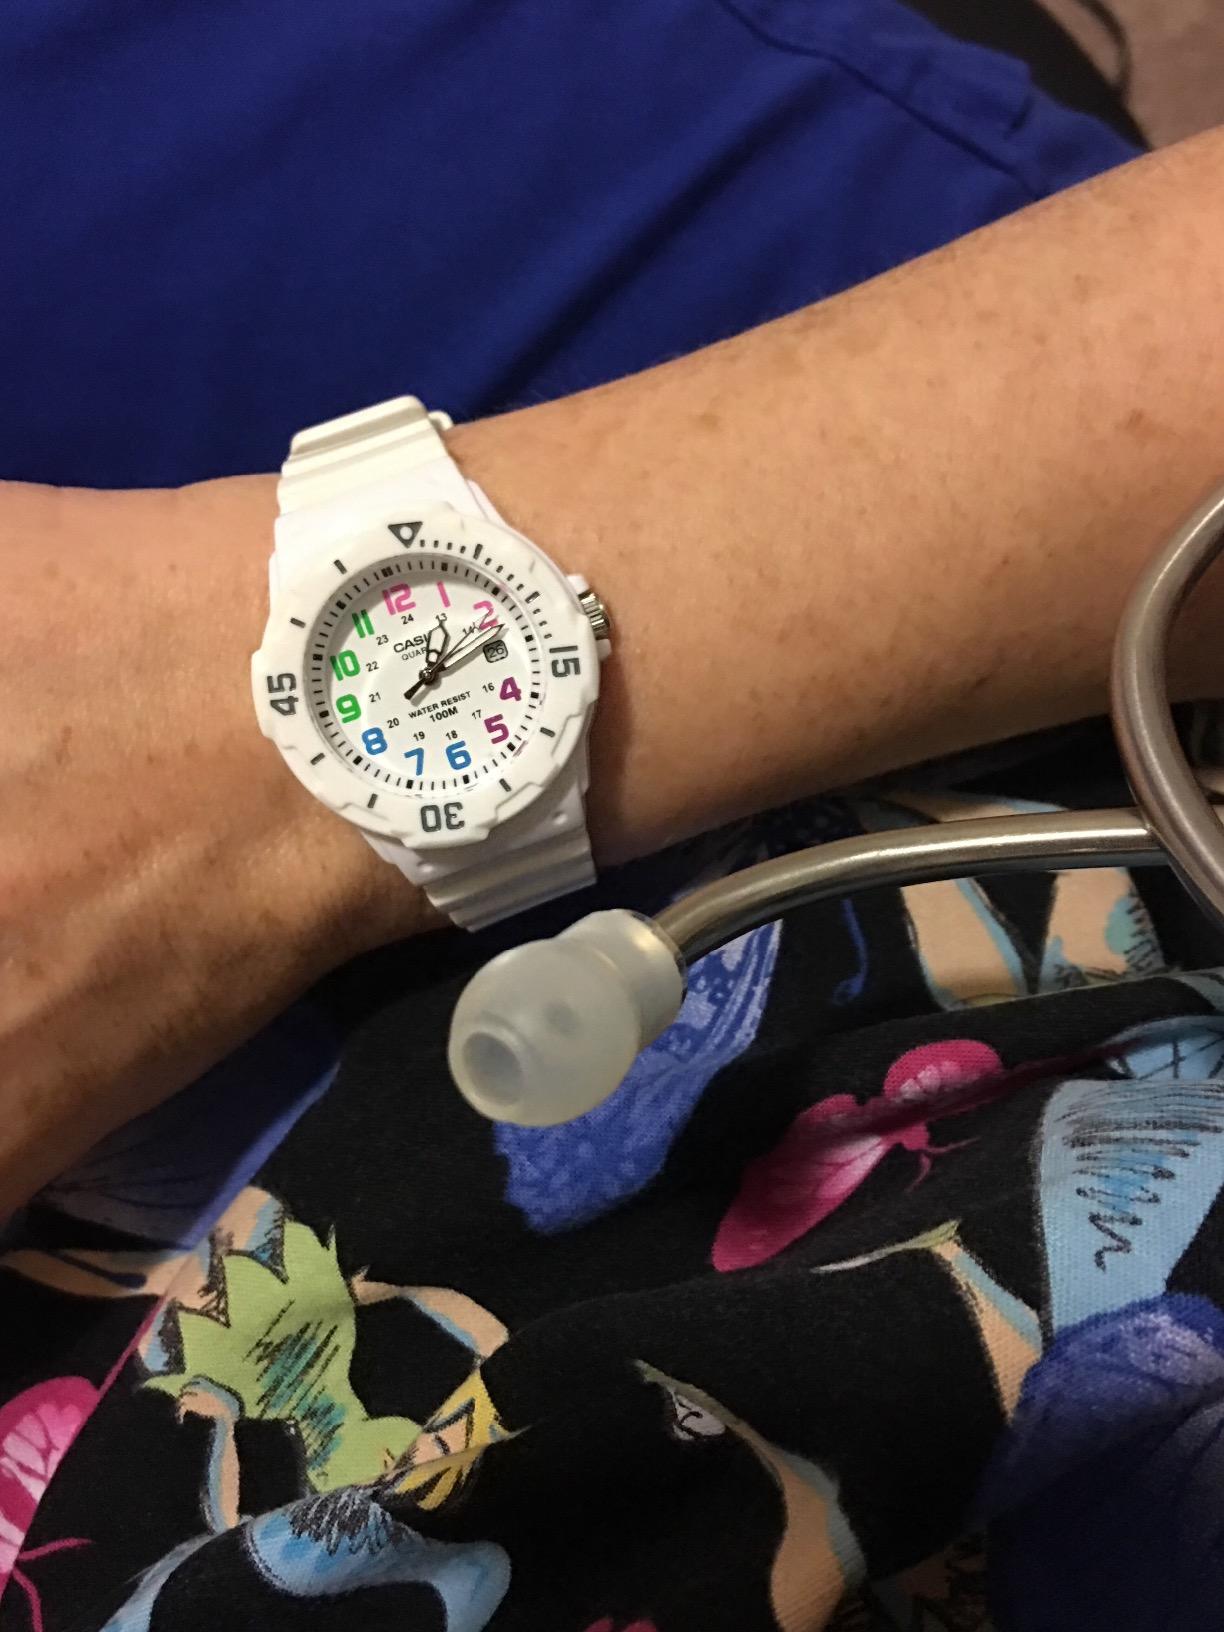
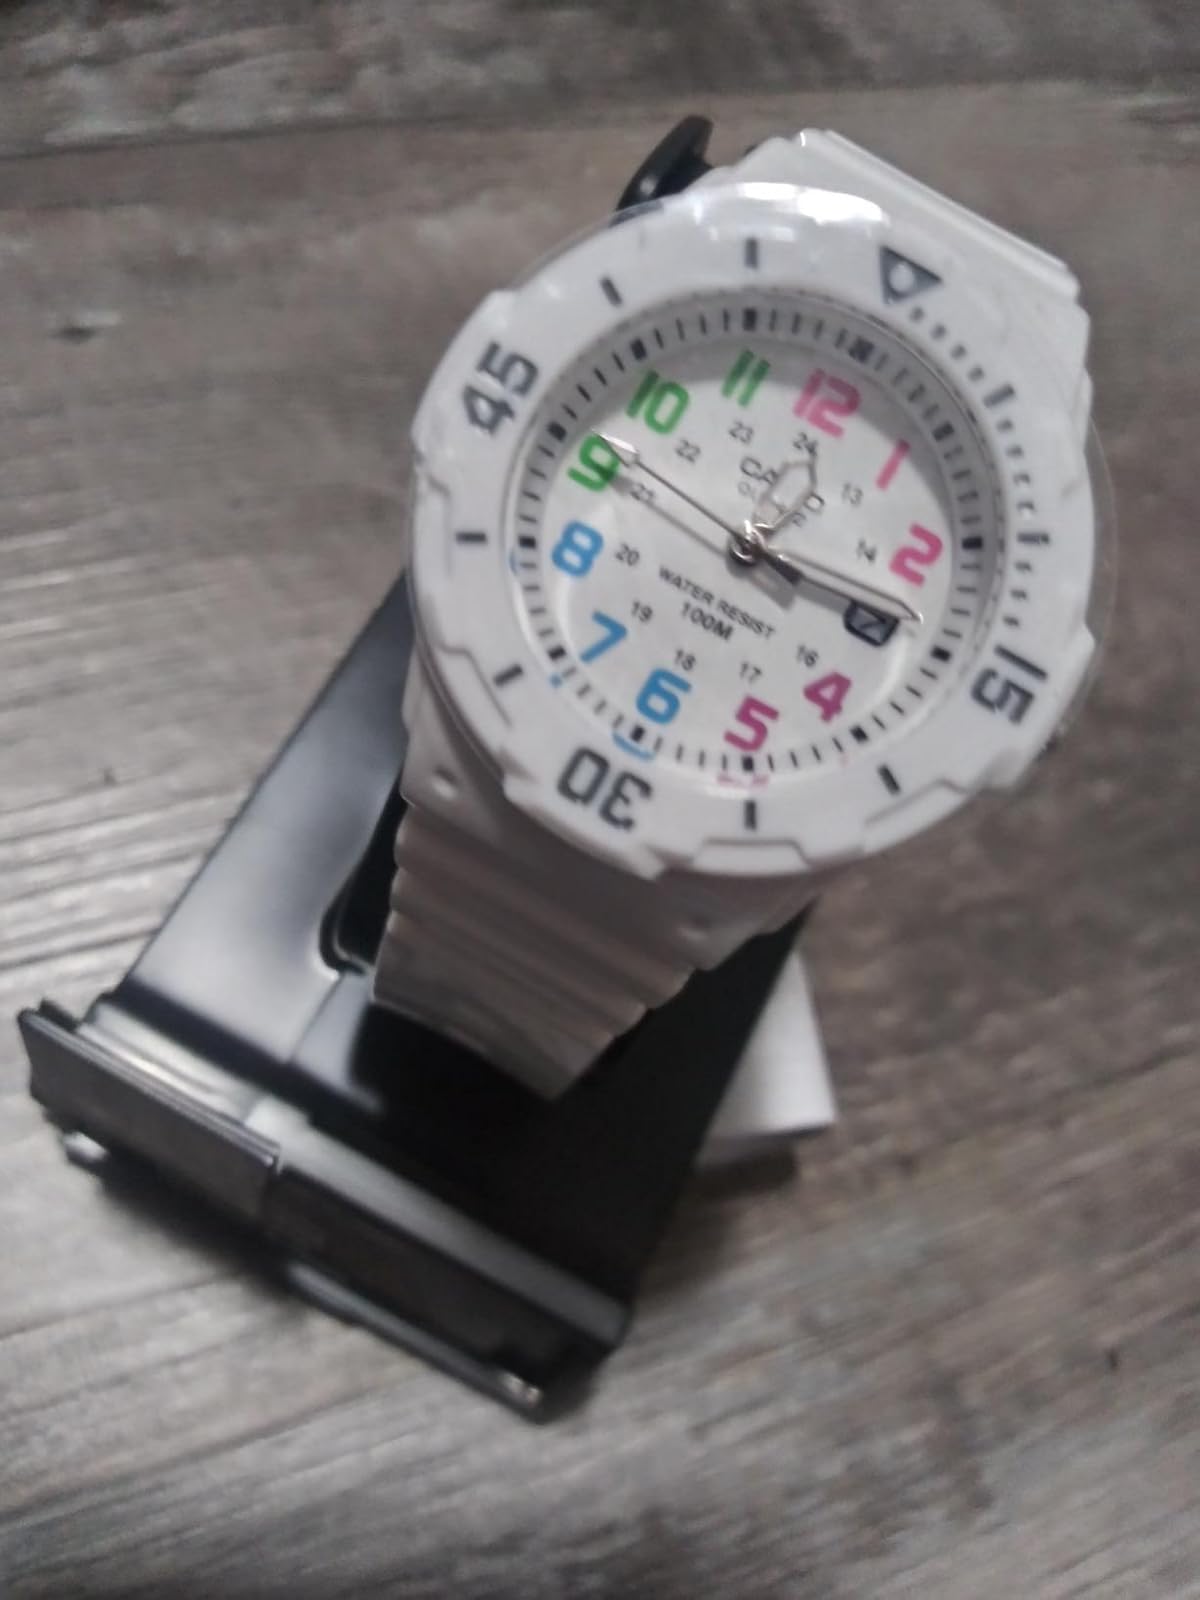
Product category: accessories_watch
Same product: yes